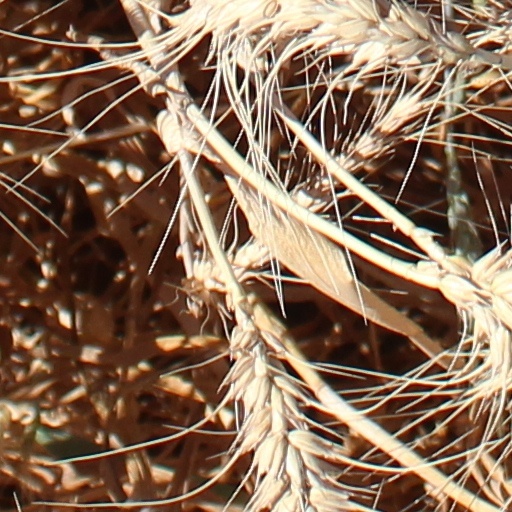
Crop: wheat